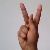
The image shows a hand gesture representing the letter 'K' in Indian Sign Language.